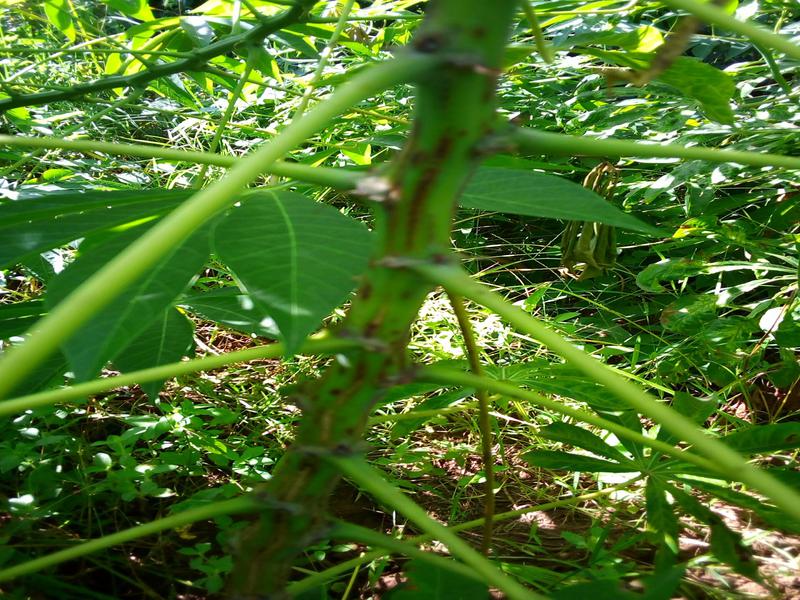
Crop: cassava
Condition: brown_streak_disease